Nice

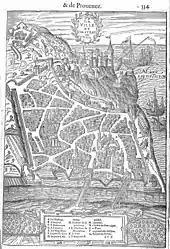
Nice in 1575

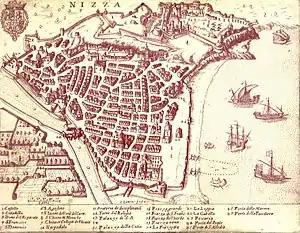
Nice in 1624

In 1388, the commune placed itself under the protection of the Counts of Savoy. Nice participated – directly or indirectly – in the history of Savoy until 1860.